Aizu-Mizunuma Station

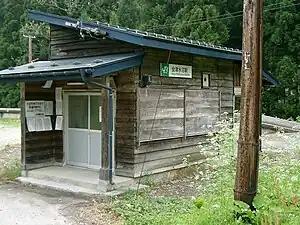
Aizu-Mizunuma Station in May 2006

is a railway station on the Tadami Line in the town of Kaneyama, Ōnuma District, Fukushima Prefecture, Japan, operated by East Japan Railway Company (JR East).